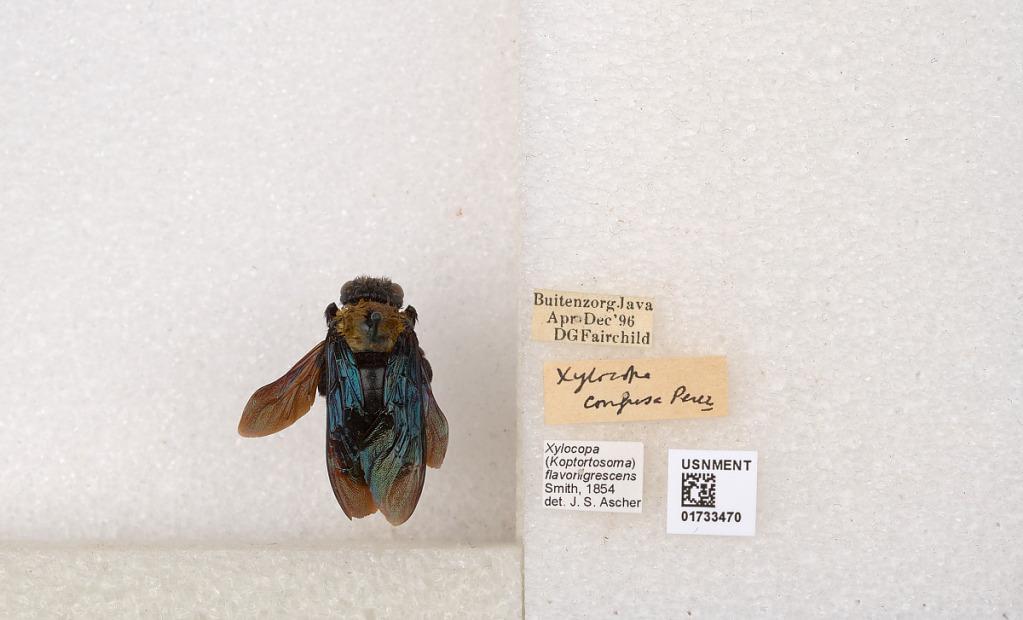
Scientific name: Xylocopa (Koptortosoma) flavonigrescens Smith
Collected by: D. Fairchild
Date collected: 1996-4-1
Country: Indonesia
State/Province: West Java
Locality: Buitenzorg
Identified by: Ascher